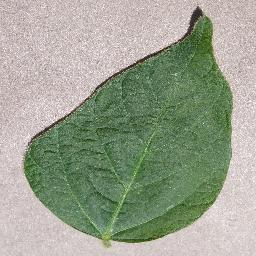
Label: Soybean___healthy